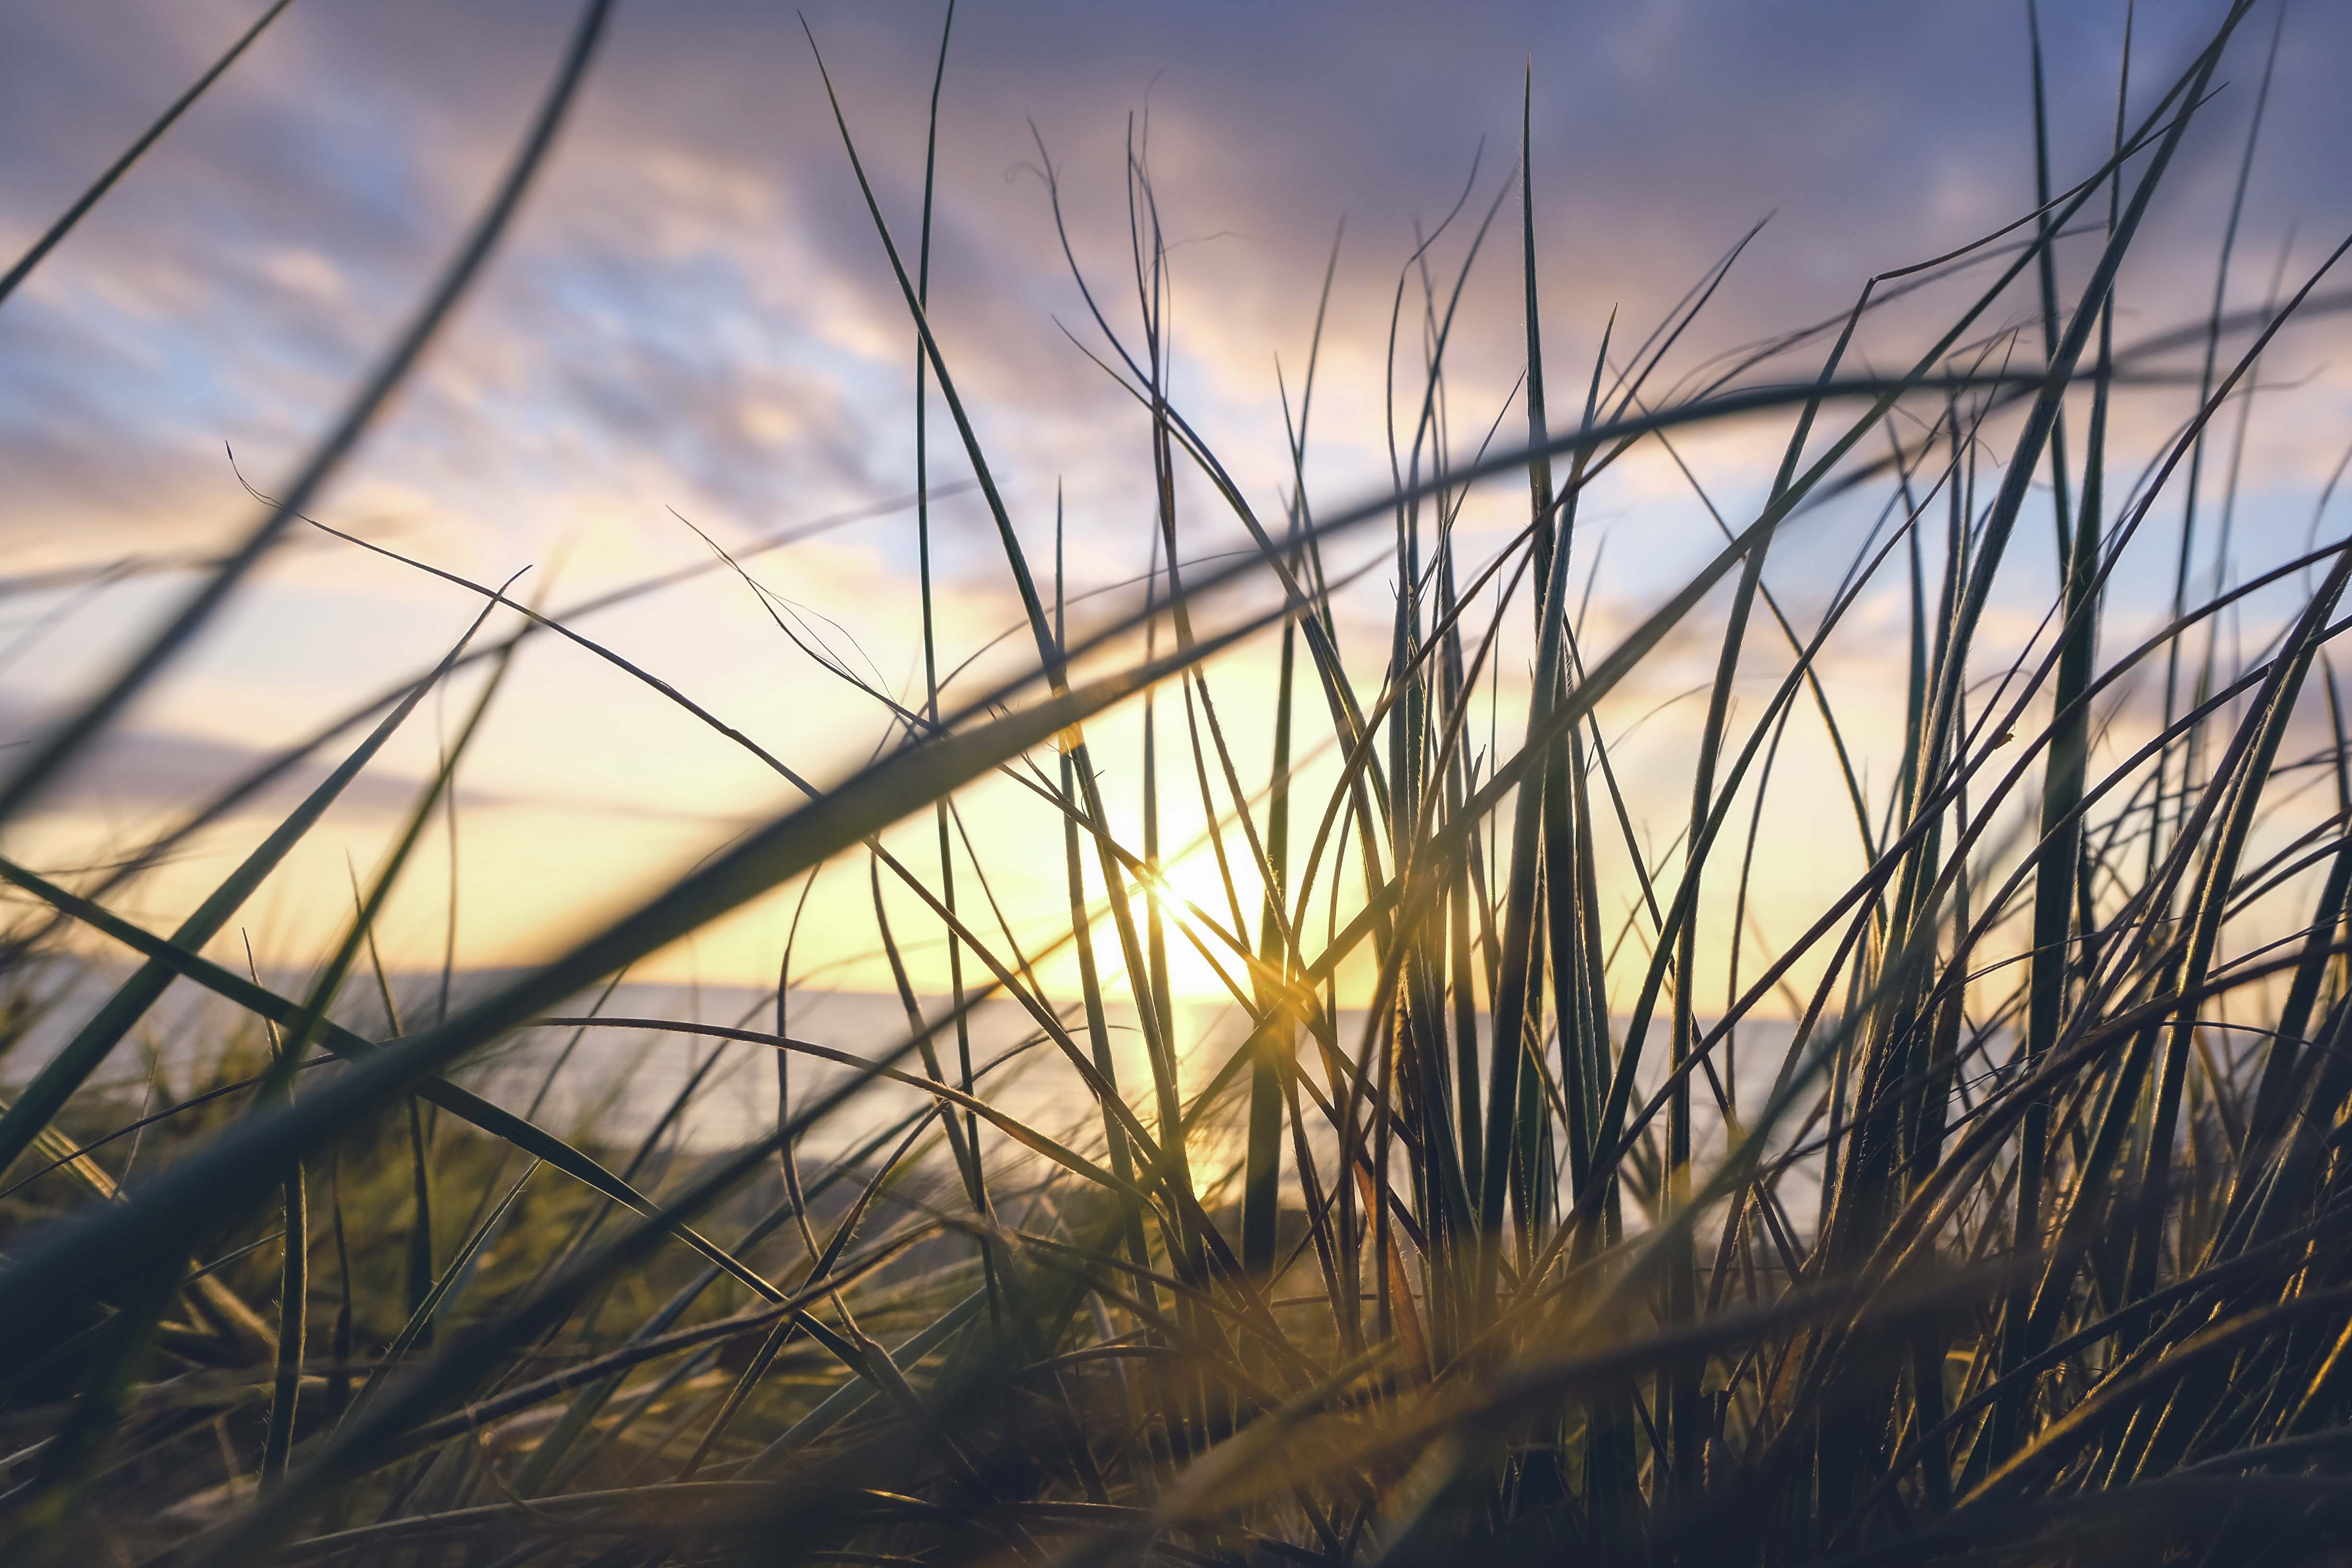
landscape, tree, nature, grass, horizon, branch, light, cloud, plant, sky, sunshine, sun, sunrise, sunset, field, prairie, sunlight, morning, wind, dawn, dusk, evening, reflection, season, habitat, natural environment, atmospheric phenomenon, grass family, woody plant